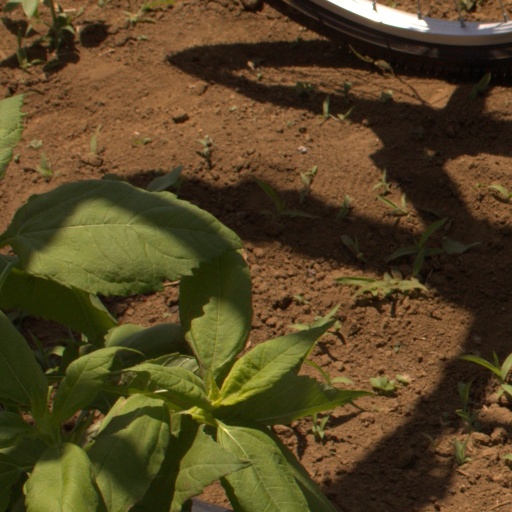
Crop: Jerusalem artichoke